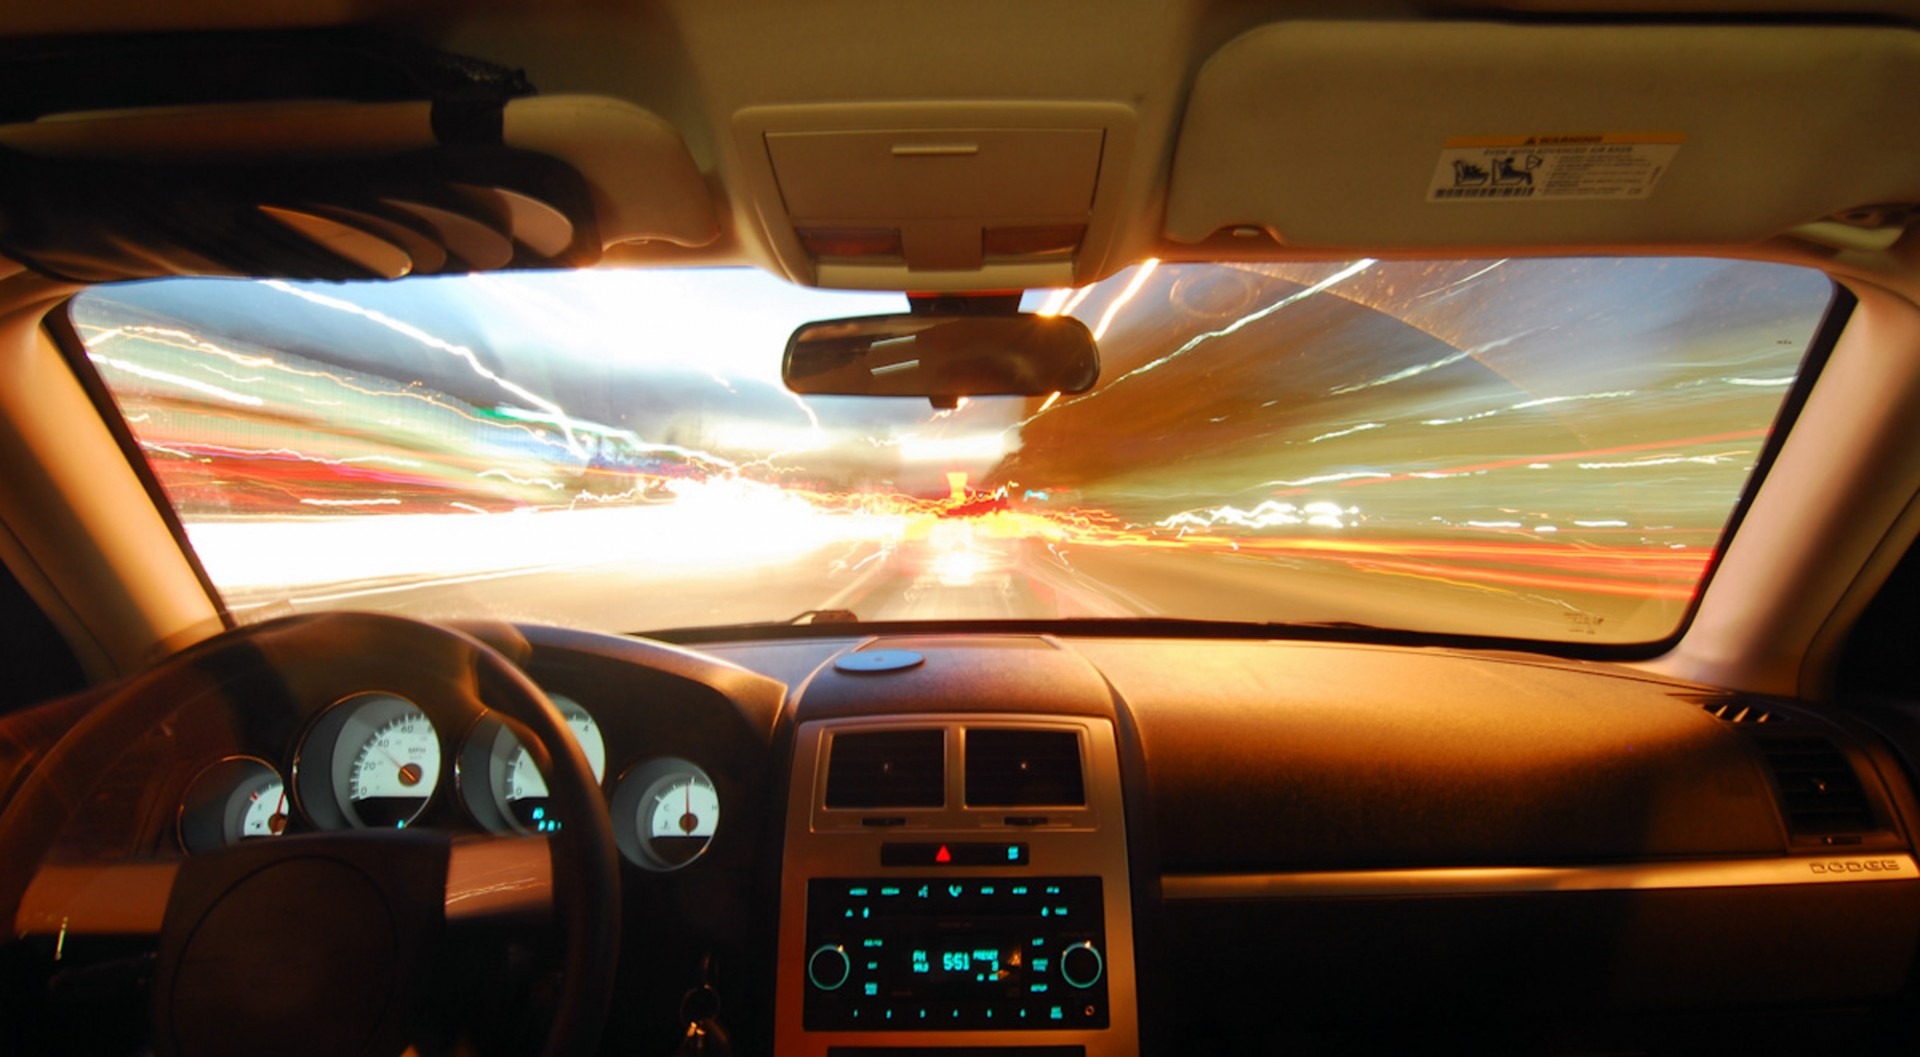
car, night, driving, evening, vehicle, drive, windshield, steering wheel, speed, cockpit, sports car, long, supercar, exposure, sedan, fast, master, sense, sport utility vehicle, land vehicle, automobile make, automotive exterior, automotive design, luxury vehicle